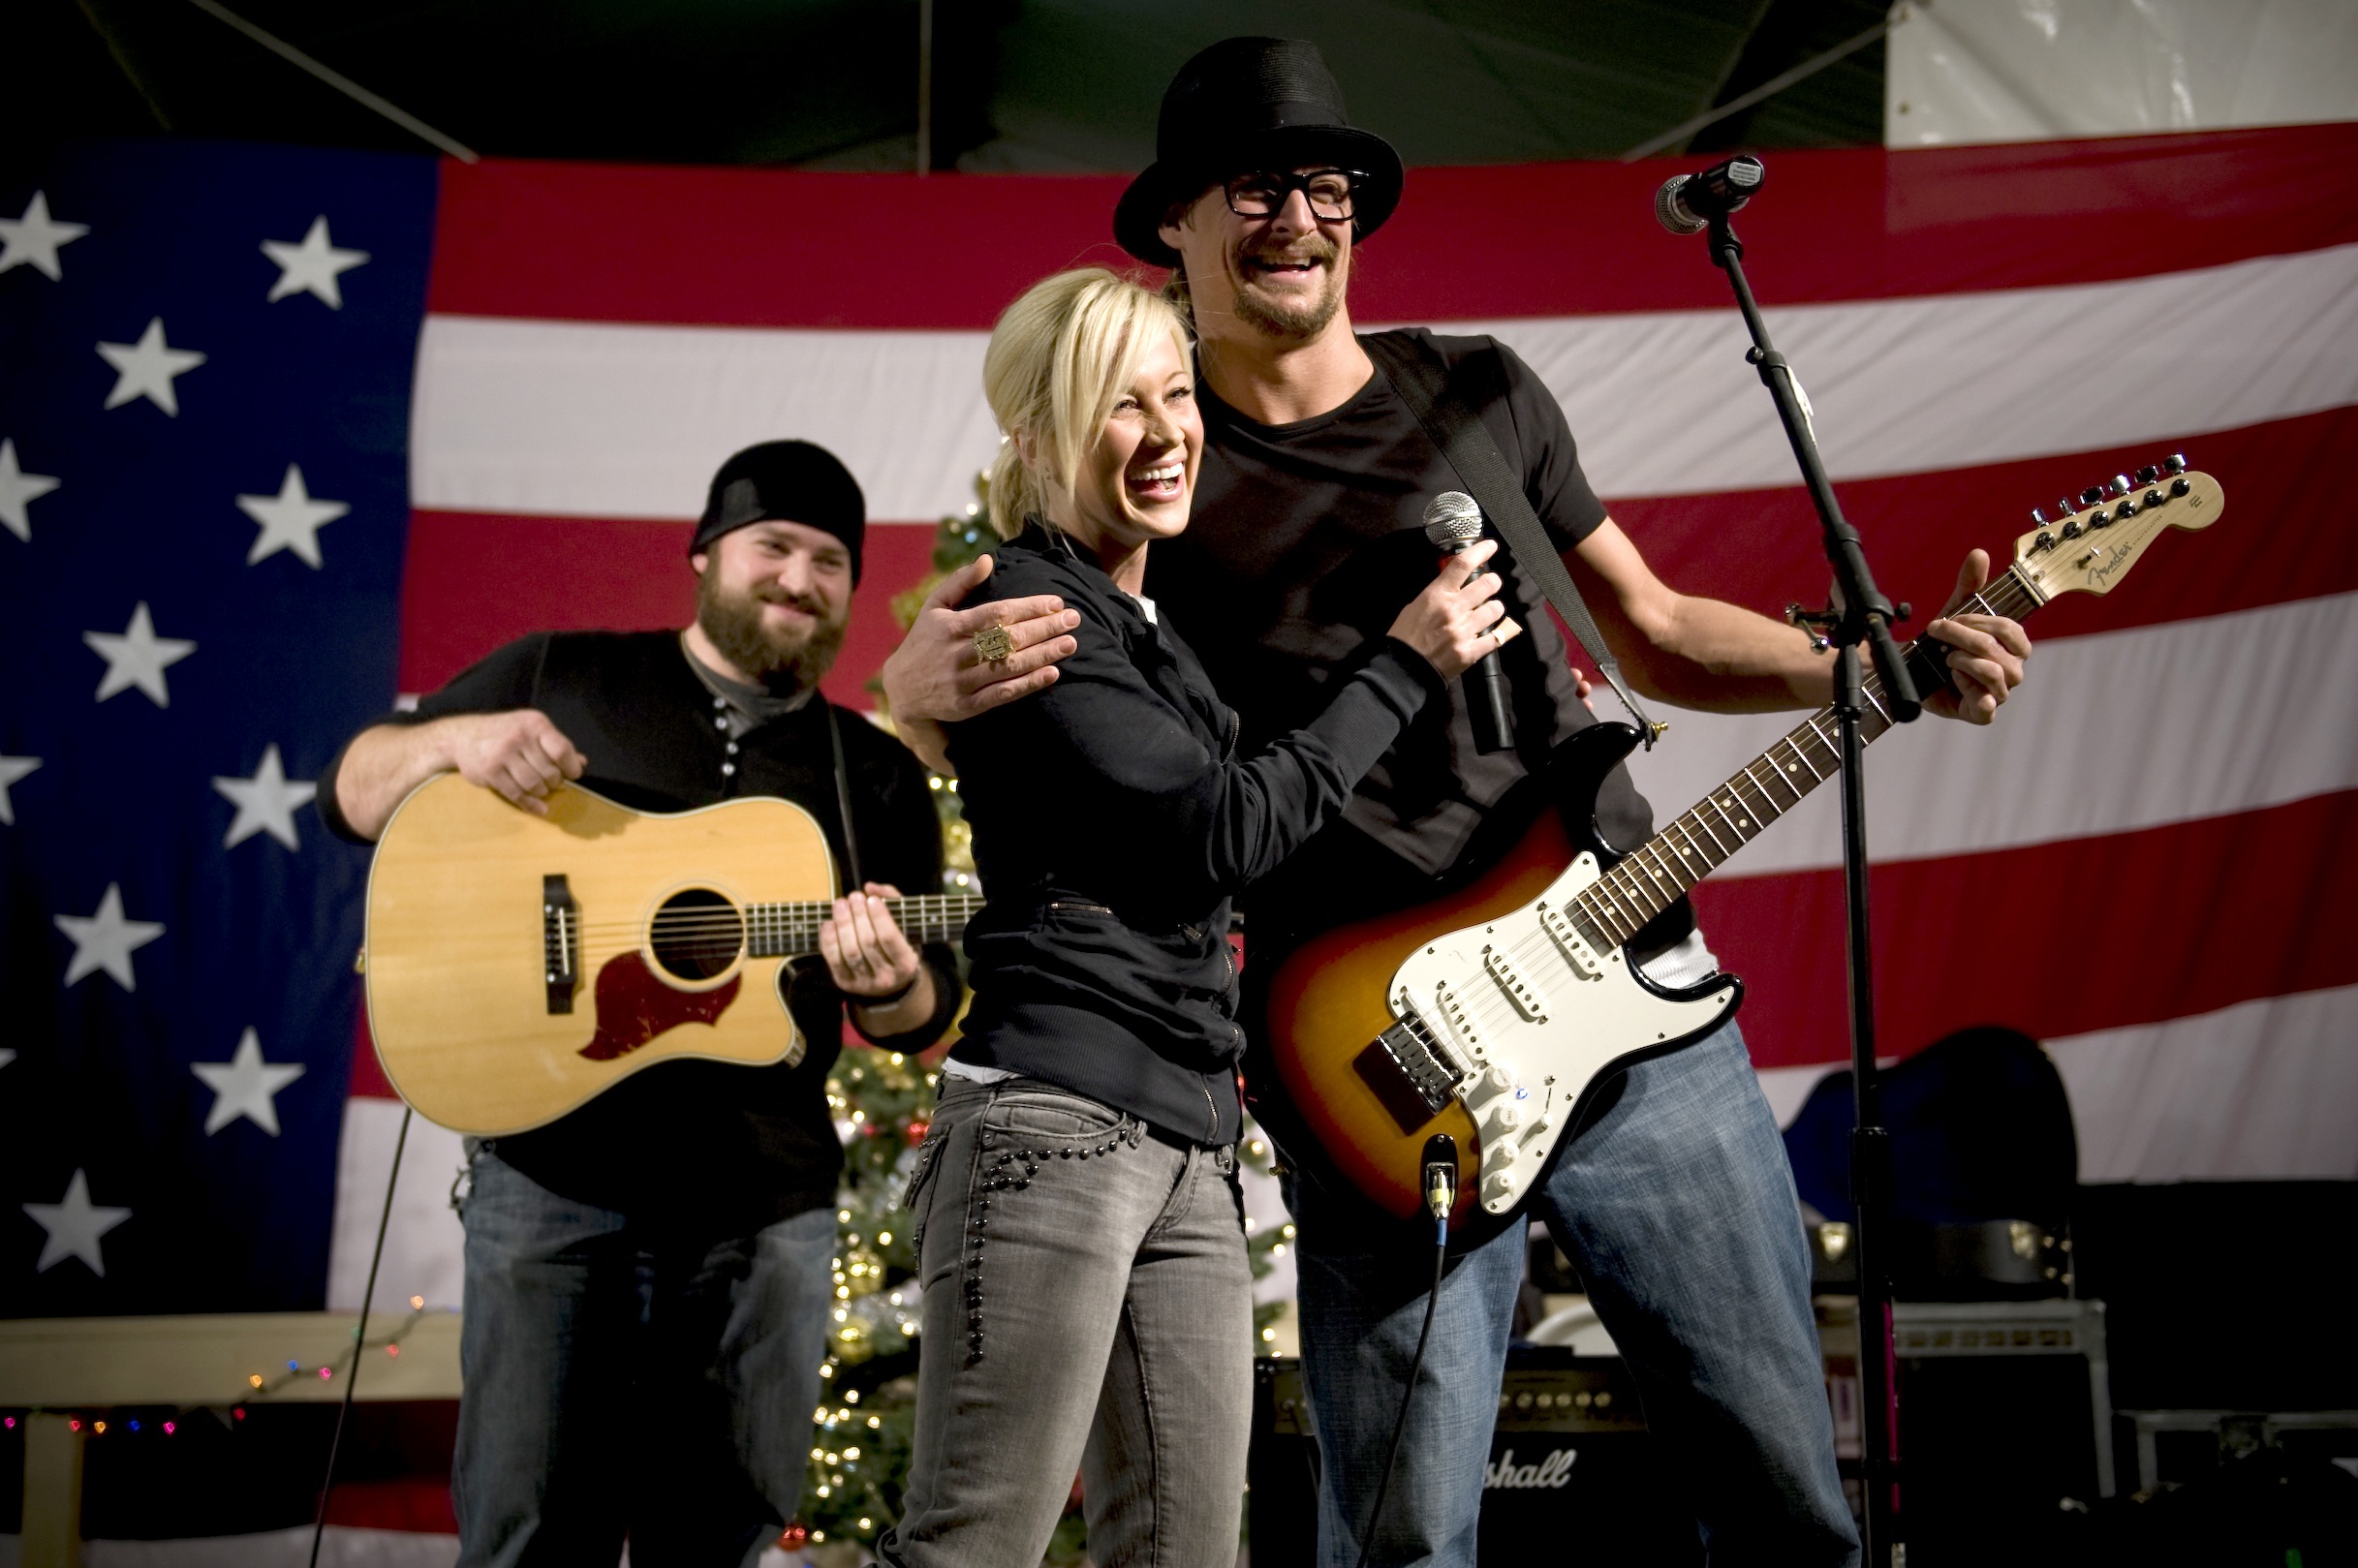
music, country, hollywood, concert, instrument, artist, rapper, musician, stage, recording, orchestra, stars, performance, bassist, singing, guitarist, singers, performers, guitars, entertainment, celebrity, actor, songwriter, troops, hip hop, producer, celebrities, entertainers, musical ensemble, zack brown, kellie pickler, american idol, kid rock